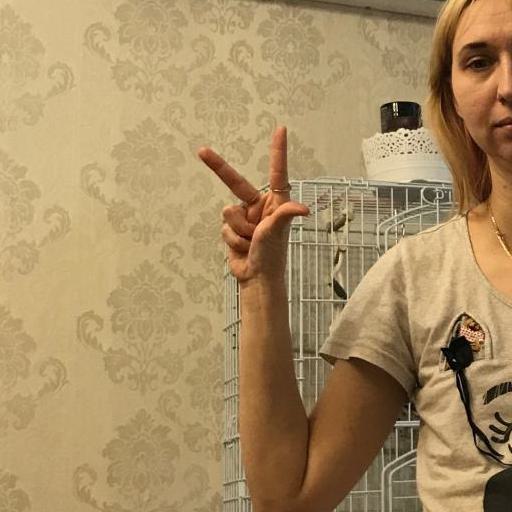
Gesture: three2